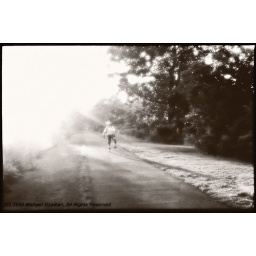
&amp;quot;Michael Dzaman&amp;quot; Single person roller blading on bike path in bright sunlight